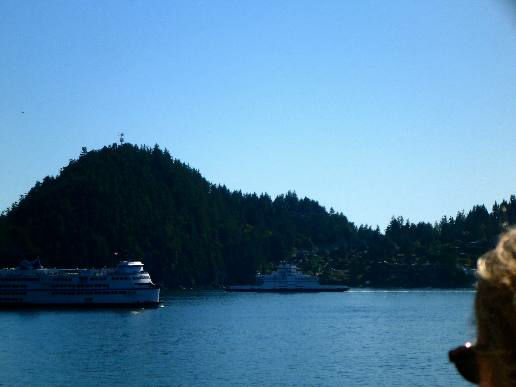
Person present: No